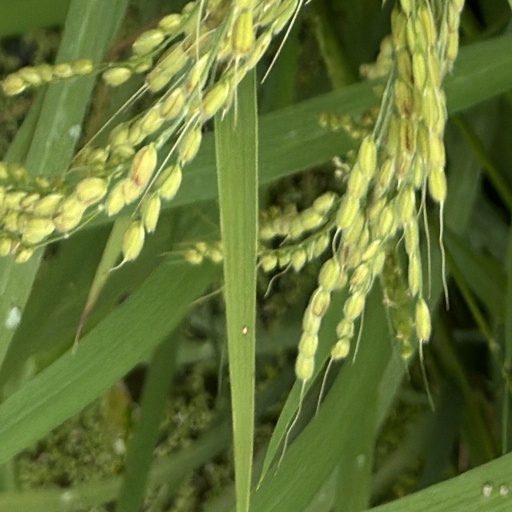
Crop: rice